Pirates of the Mississippi

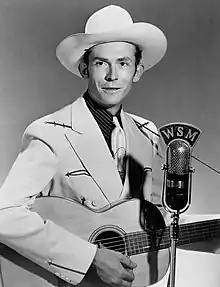
A black-and-white photo of Hank Williams holding a guitar.

In June 1990, after the merger of Universal was completed, Capitol released the band's self-titled debut album. Alves produced the album with James Stroud. "Pirates of the Mississippi" produced four chart singles on the "Billboard" country charts between 1990 and 1991. The first single selected was a cover of Hank Williams' "Honky Tonk Blues". According to McCorvey, the cover of "Honky Tonk Blues" was not originally intended to be on the album but was added because label executives thought the other songs on the album were not strong enough to serve as a lead single. The band members chose "Honky Tonk Blues" because it was the first song they had performed together. Upon release, this song peaked at number 26 on the country charts. Although the follow-up "Rollin' Home" peaked outside the top 40, the album's third single "Feed Jake" became the band's biggest hit at number 15. The song received a music video directed by Deaton-Flanigen Productions. This was one of the first country music videos not to show the artist in it at all. "Feed Jake" was the band's most popular song with fans and was described in 1993 as their signature song. "Speak of the Devil", the last single from "Pirates of the Mississippi", also made the country top 40.